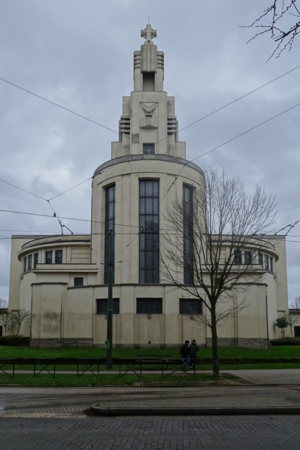
Eglise St. Augustin de l'altitude 100
Cette page reprend une partie des bâtiments remarquables se trouvant sur le trajet de la ligne 51 du tramway de Bruxelles.